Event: Nepal Earthquake
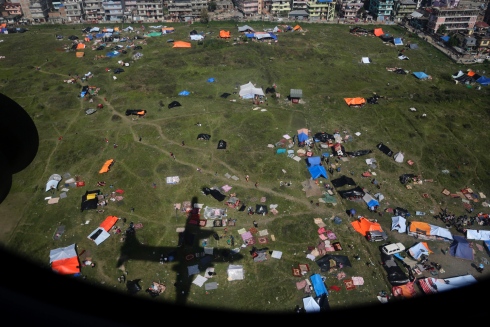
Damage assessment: damage